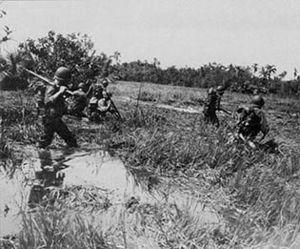
La 1ʳᵉ division de cavalerie américaine est une division blindée appartenant à l’US Army.